Khlysts

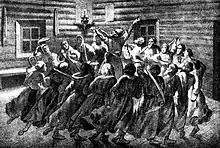
Ecstatic ritual of "Khlysts" ("radeniye")

The Khlysts or Khlysty ("whips") were an underground Spiritual Christian sect which emerged in Russia in the 17th century.